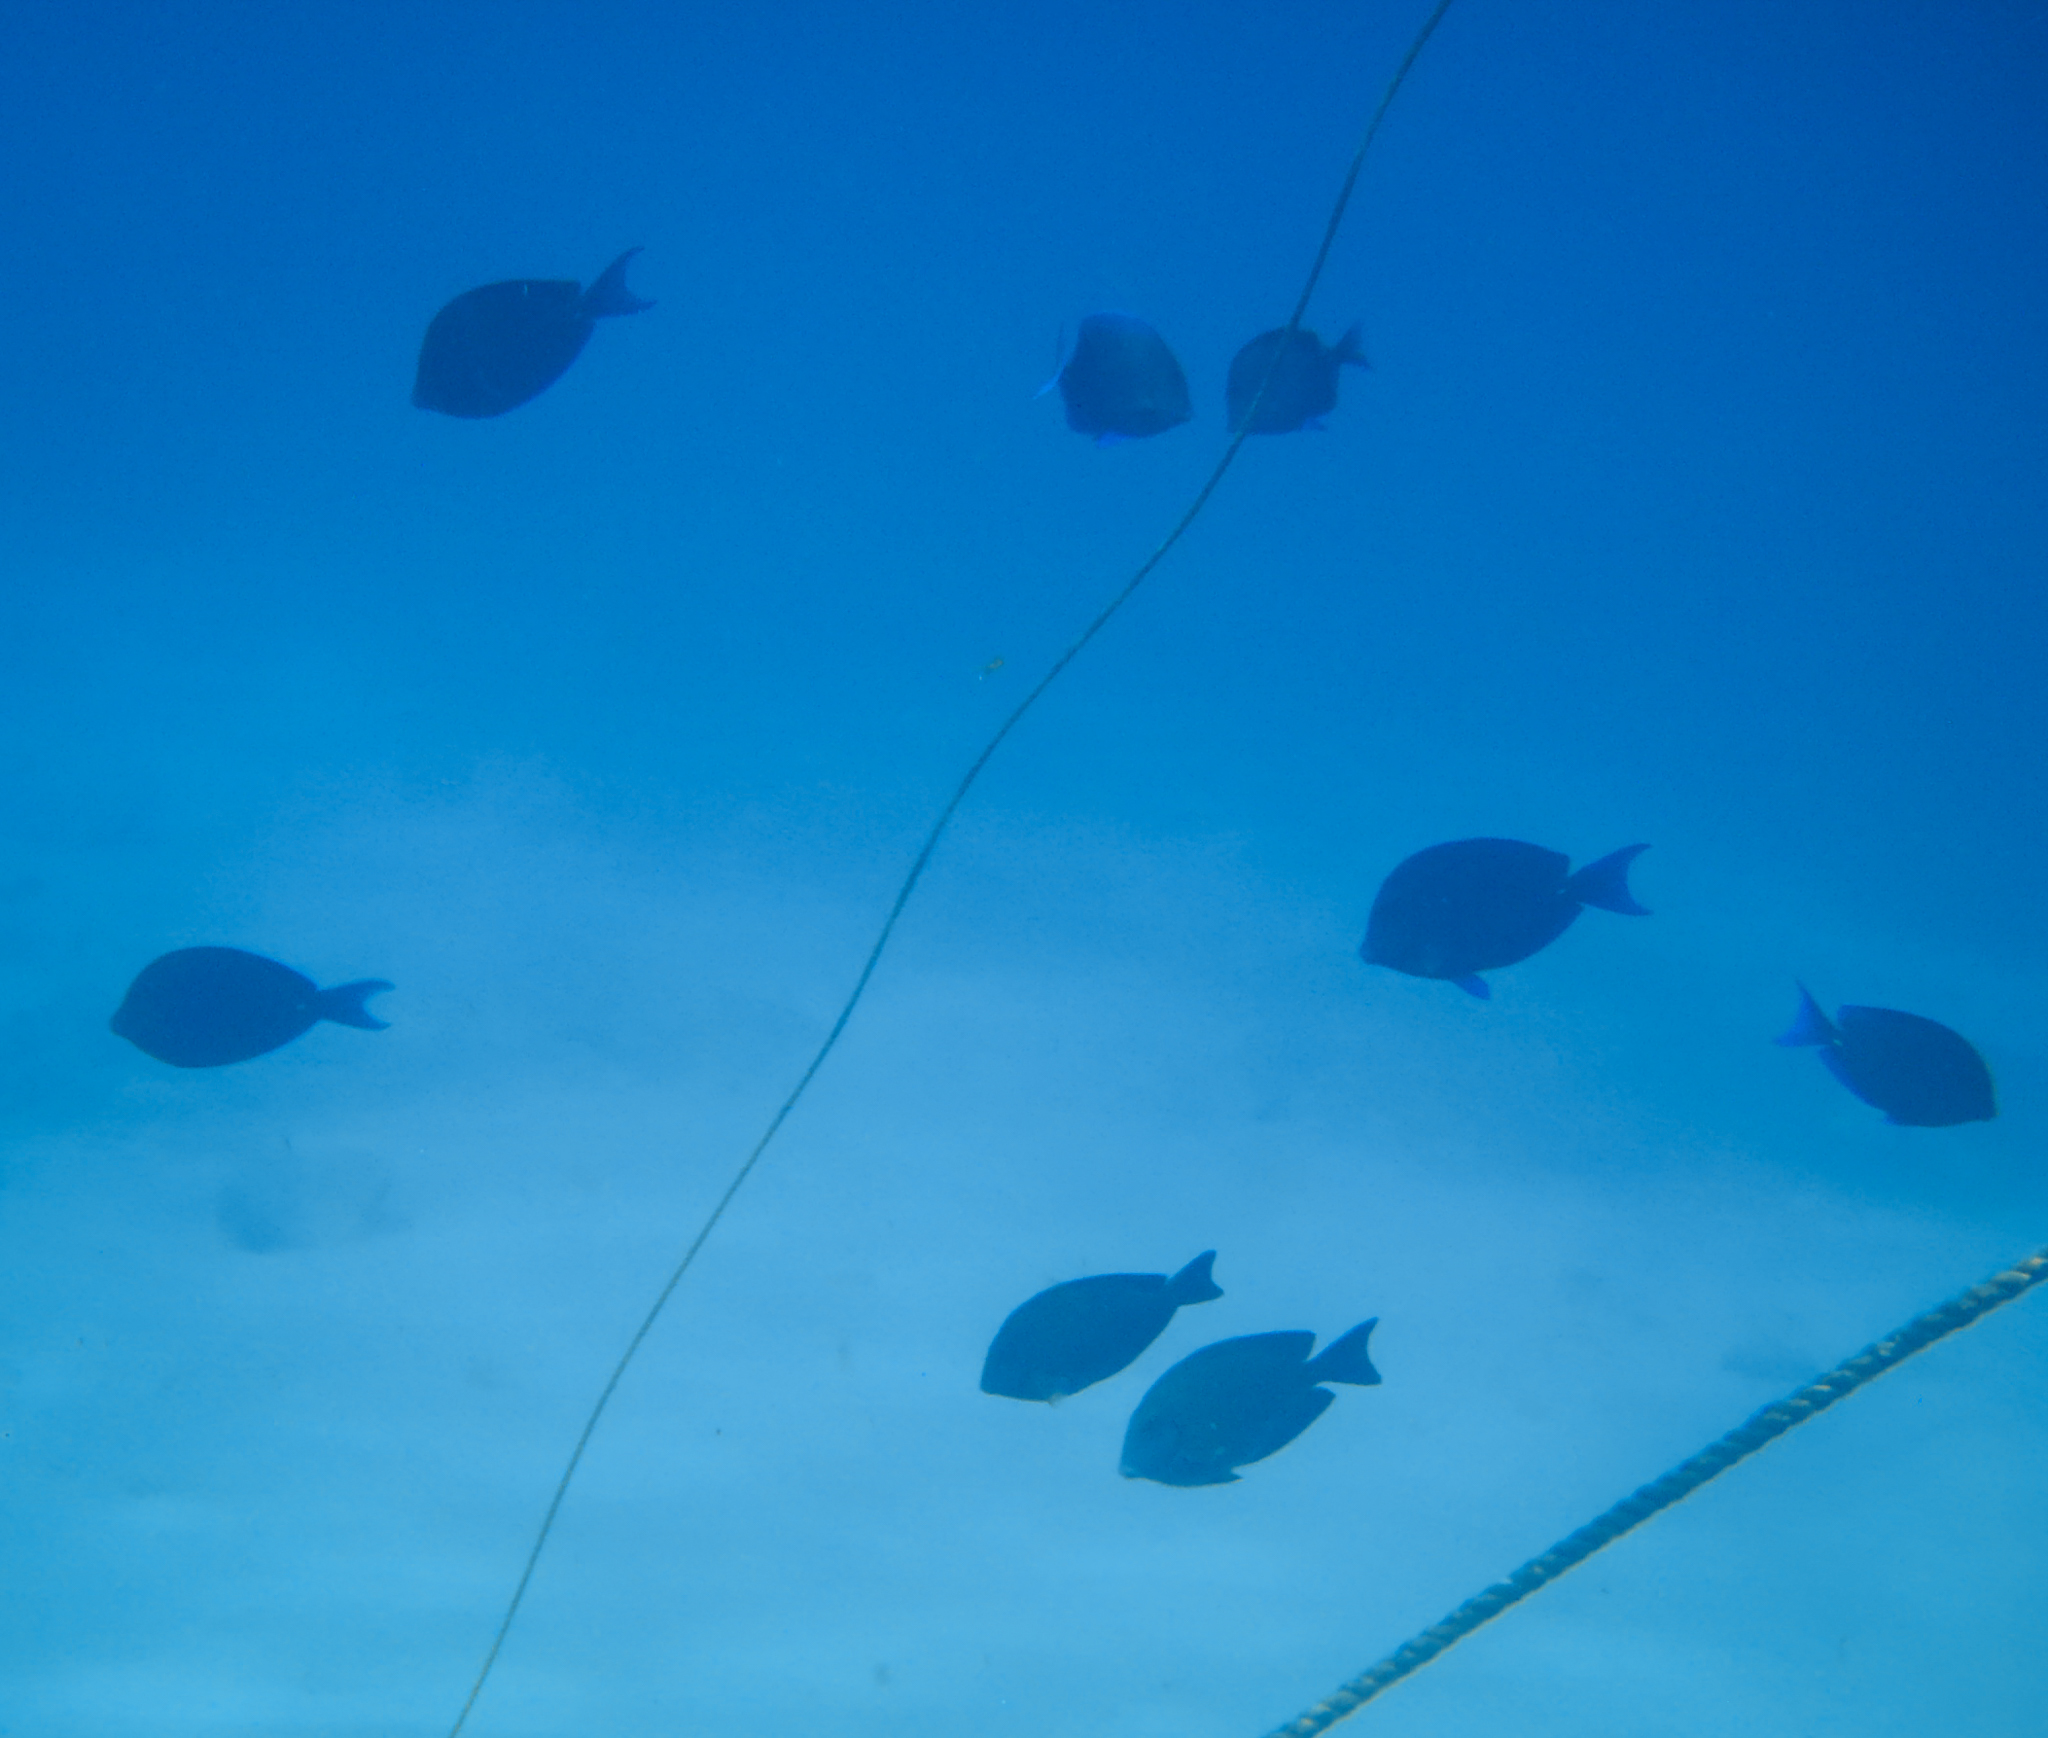
Acanthurus coeruleus (Atlantic Blue Tang)